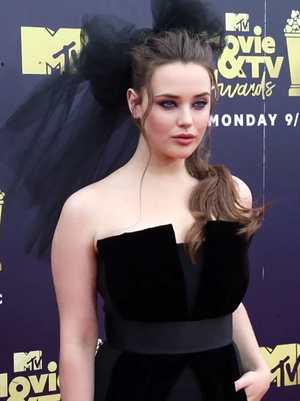
Katherine Langford, née le 29 avril 1996 à Perth, est une actrice australienne.